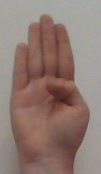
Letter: kaaf